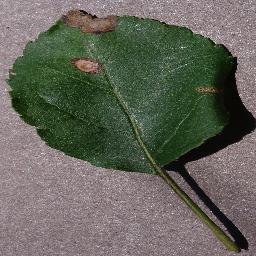
Label: Apple___Black_rot